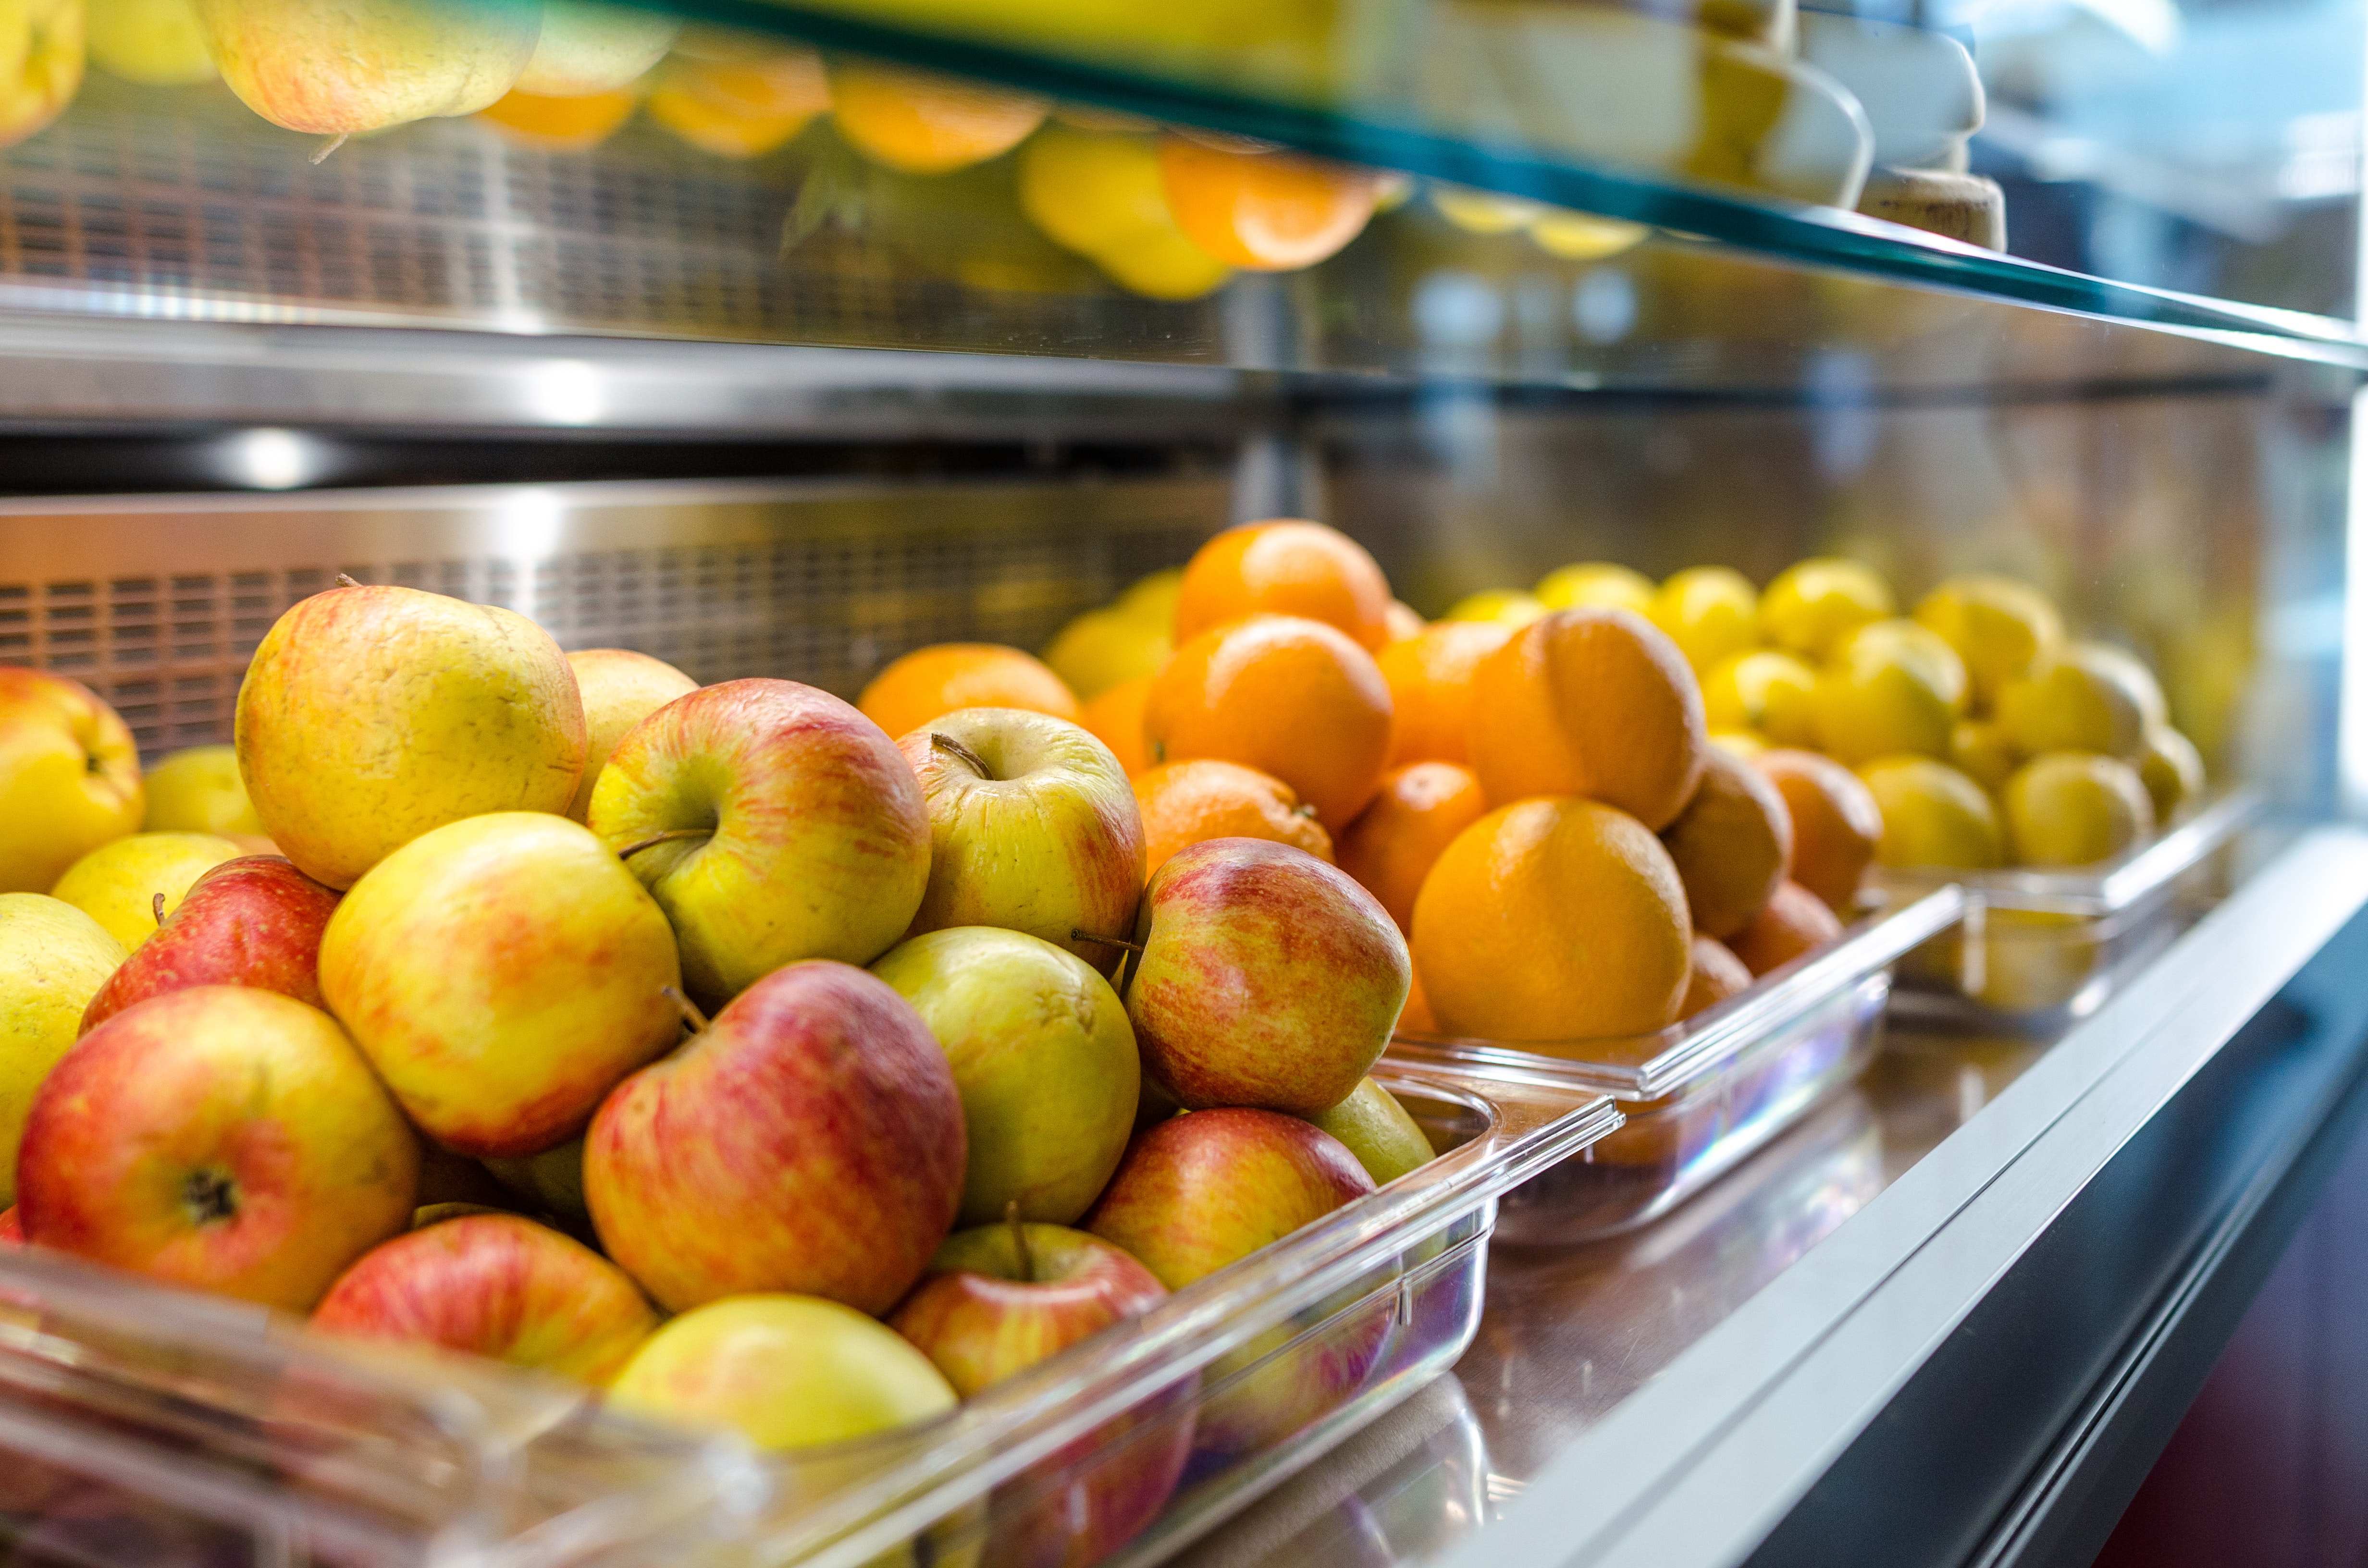
natural foods, fruit, local food, food, grocery store, whole food, plant, produce, vegetarian food, supermarket, apple, vegan nutrition, superfood, peach, market